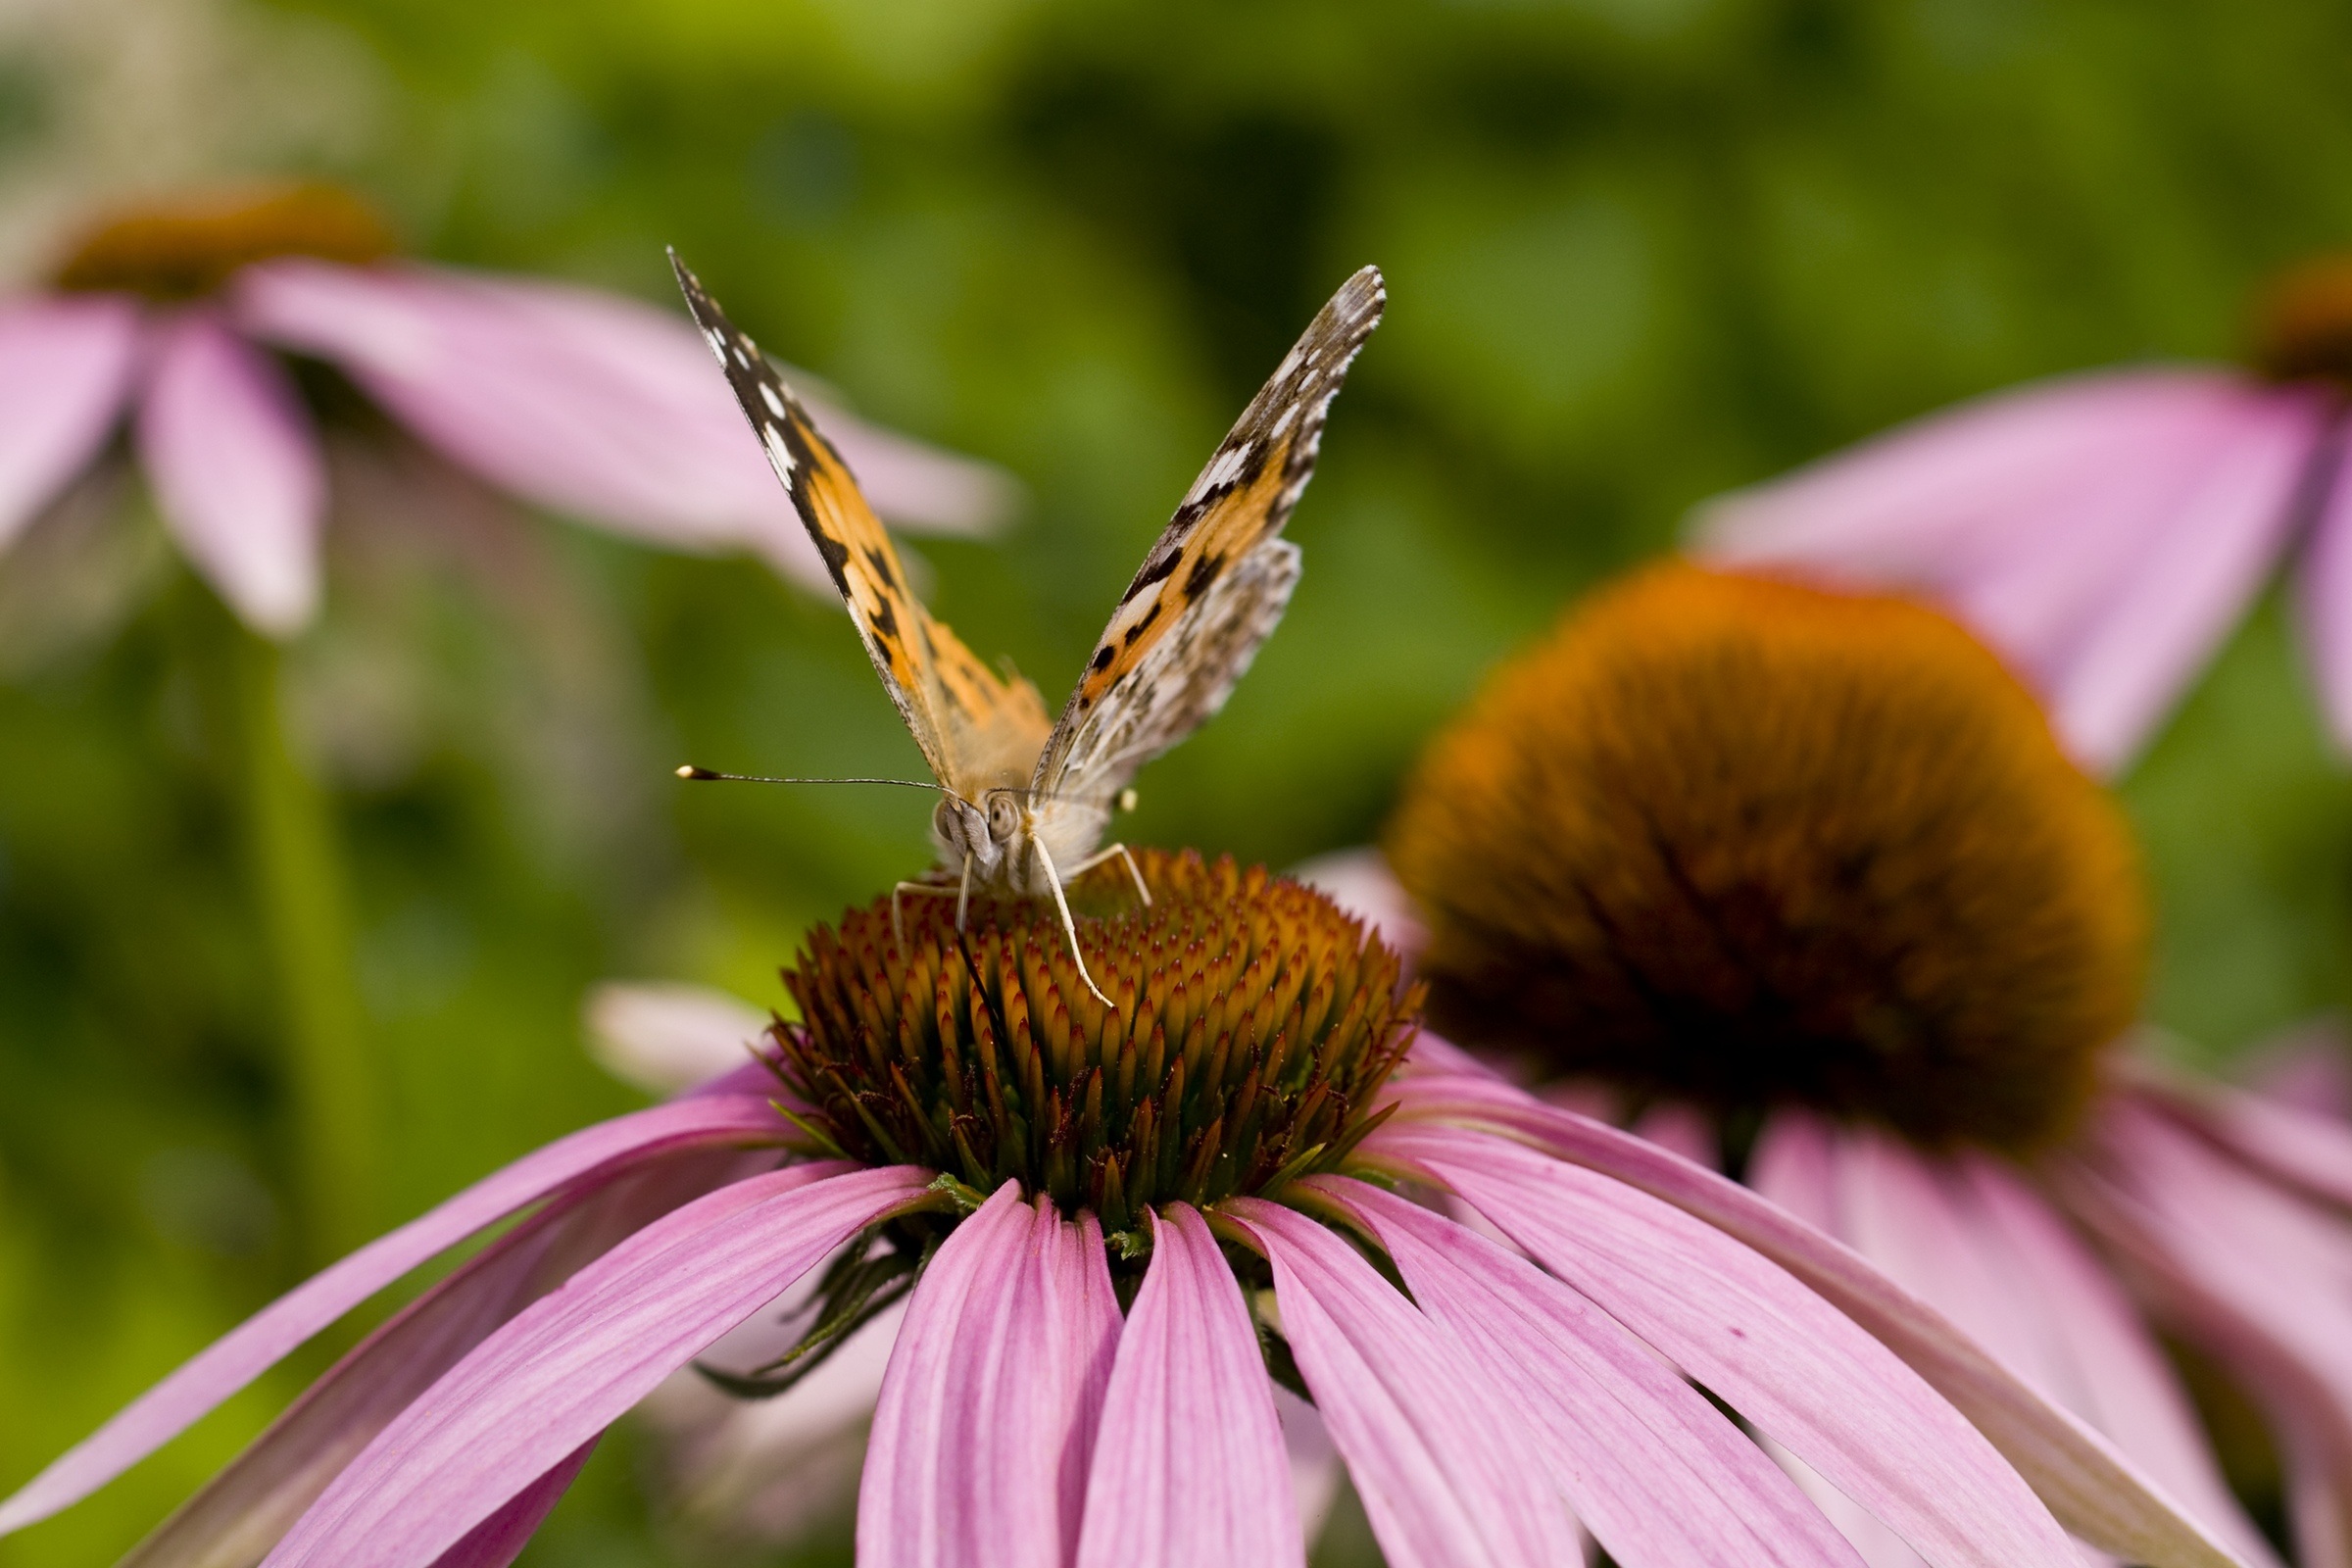
nature, blossom, plant, photography, leaf, flower, petal, spring, insect, macro, botany, butterfly, flora, fauna, invertebrate, wildflower, close up, sun hat, bee, coneflower, echinacea, nectar, macro photography, flowering plant, daisy family, plant stem, land plant